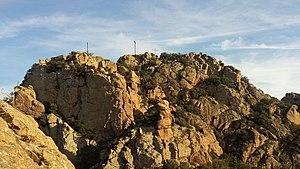
Les trois croix sur le rocher de Roquebrune
Le rocher de Roquebrune est une montagne située dans le département du Var en France sur les communes de Roquebrune-sur-Argens et du Muy. Classé d’intérêt national, la montagne, composée de dépôts sédimentaires, culmine à 373 mètres d'altitude.